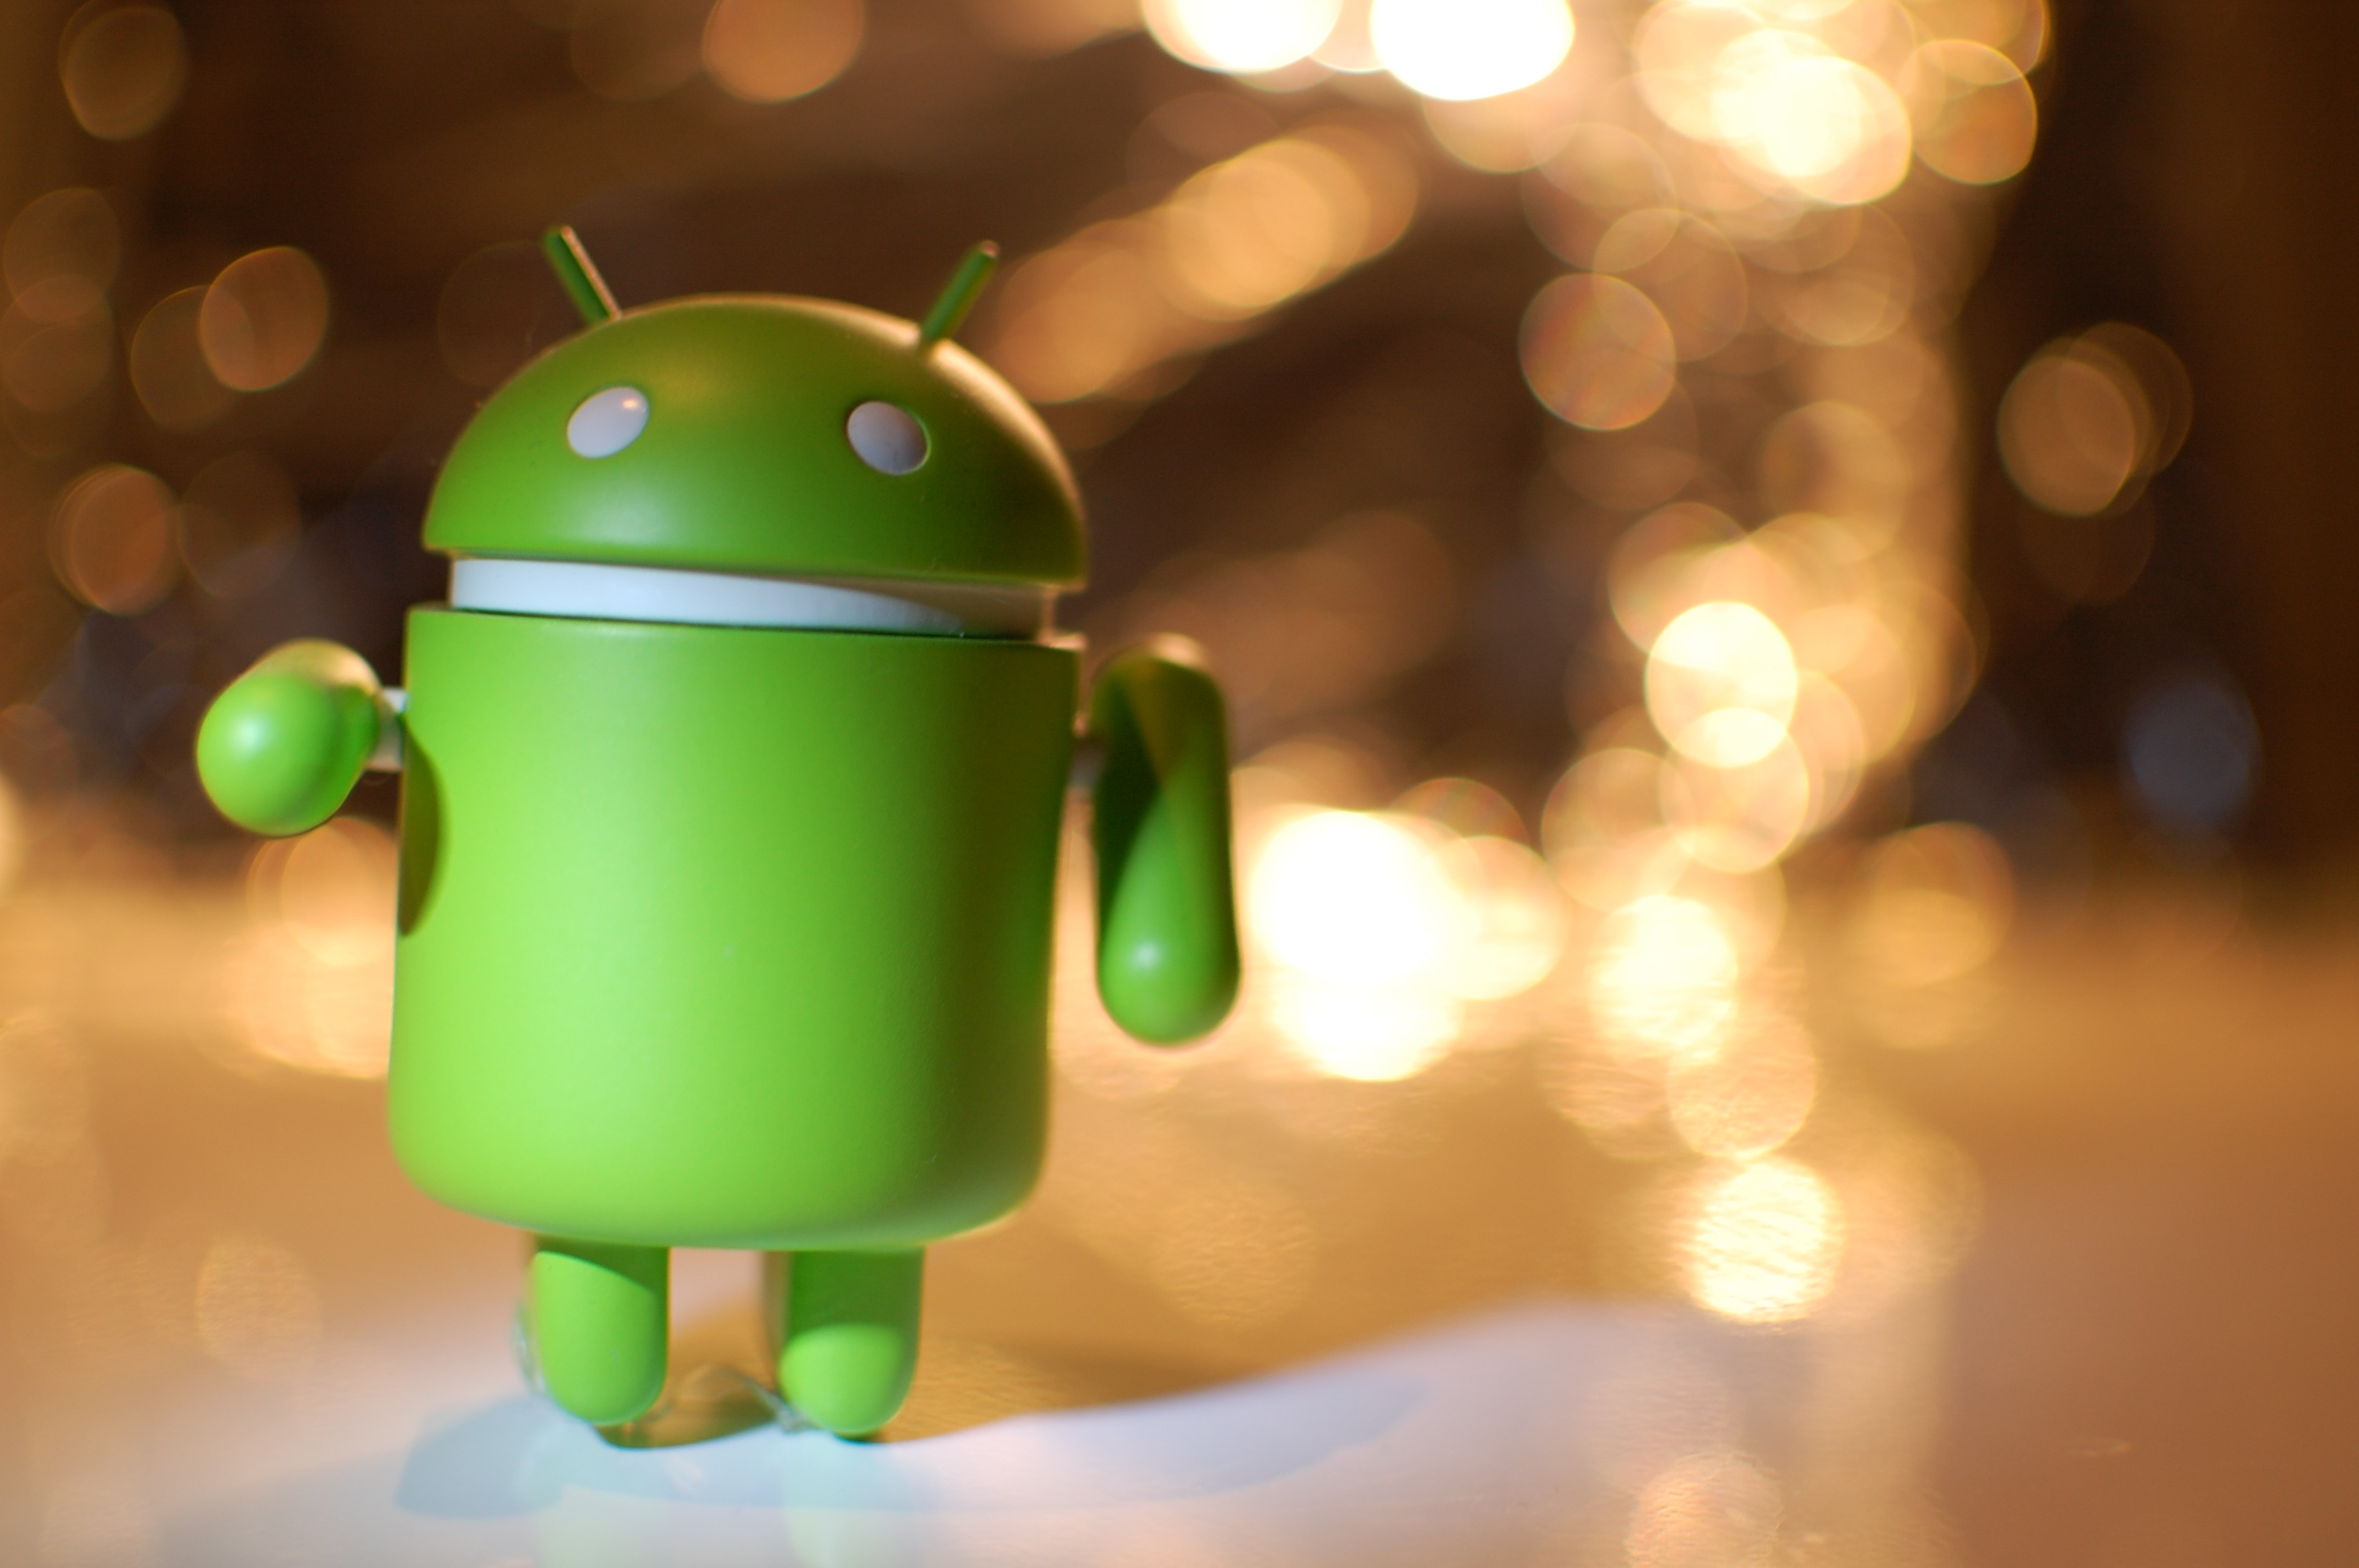
mobile, light, star, green, christmas, lighting, toy, christmas decoration, google, robot, android, screenshot, os, green light, computer wallpaper, droid, operating systems